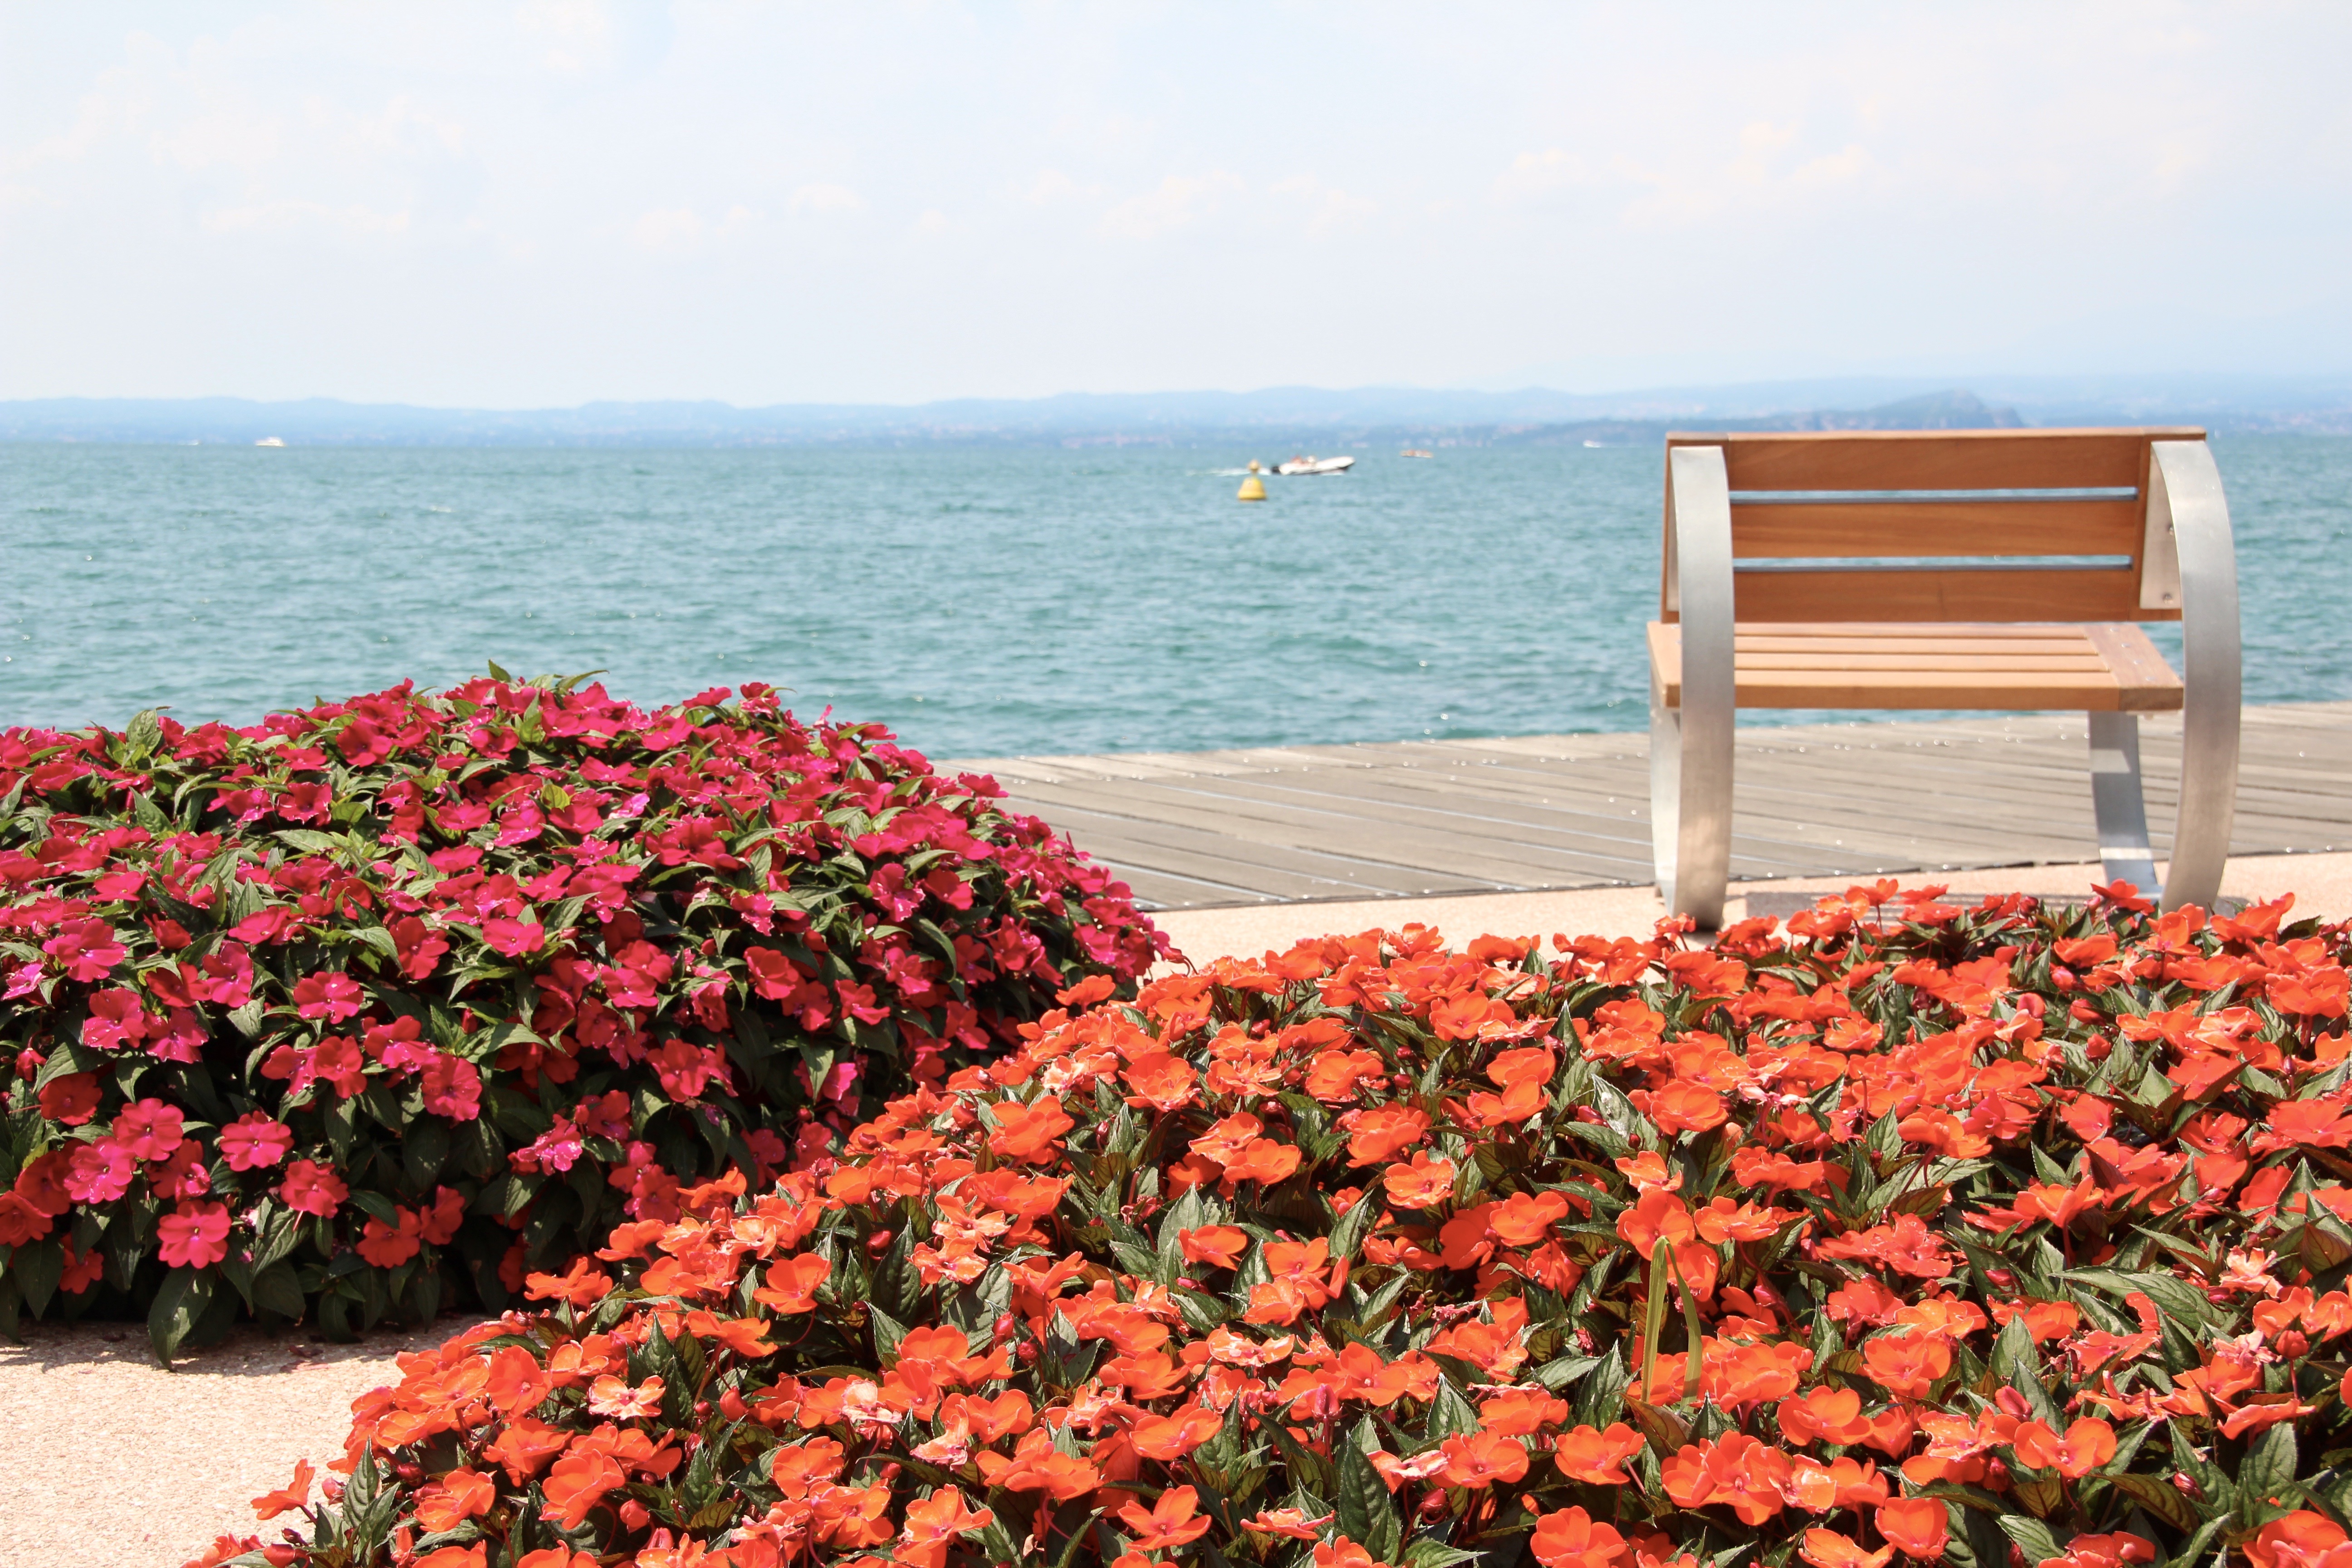
beach, sea, coast, water, plant, leaf, shore, flower, petal, red, relax, autumn, italy, rest, flowers, garda, bank, outlook, good view